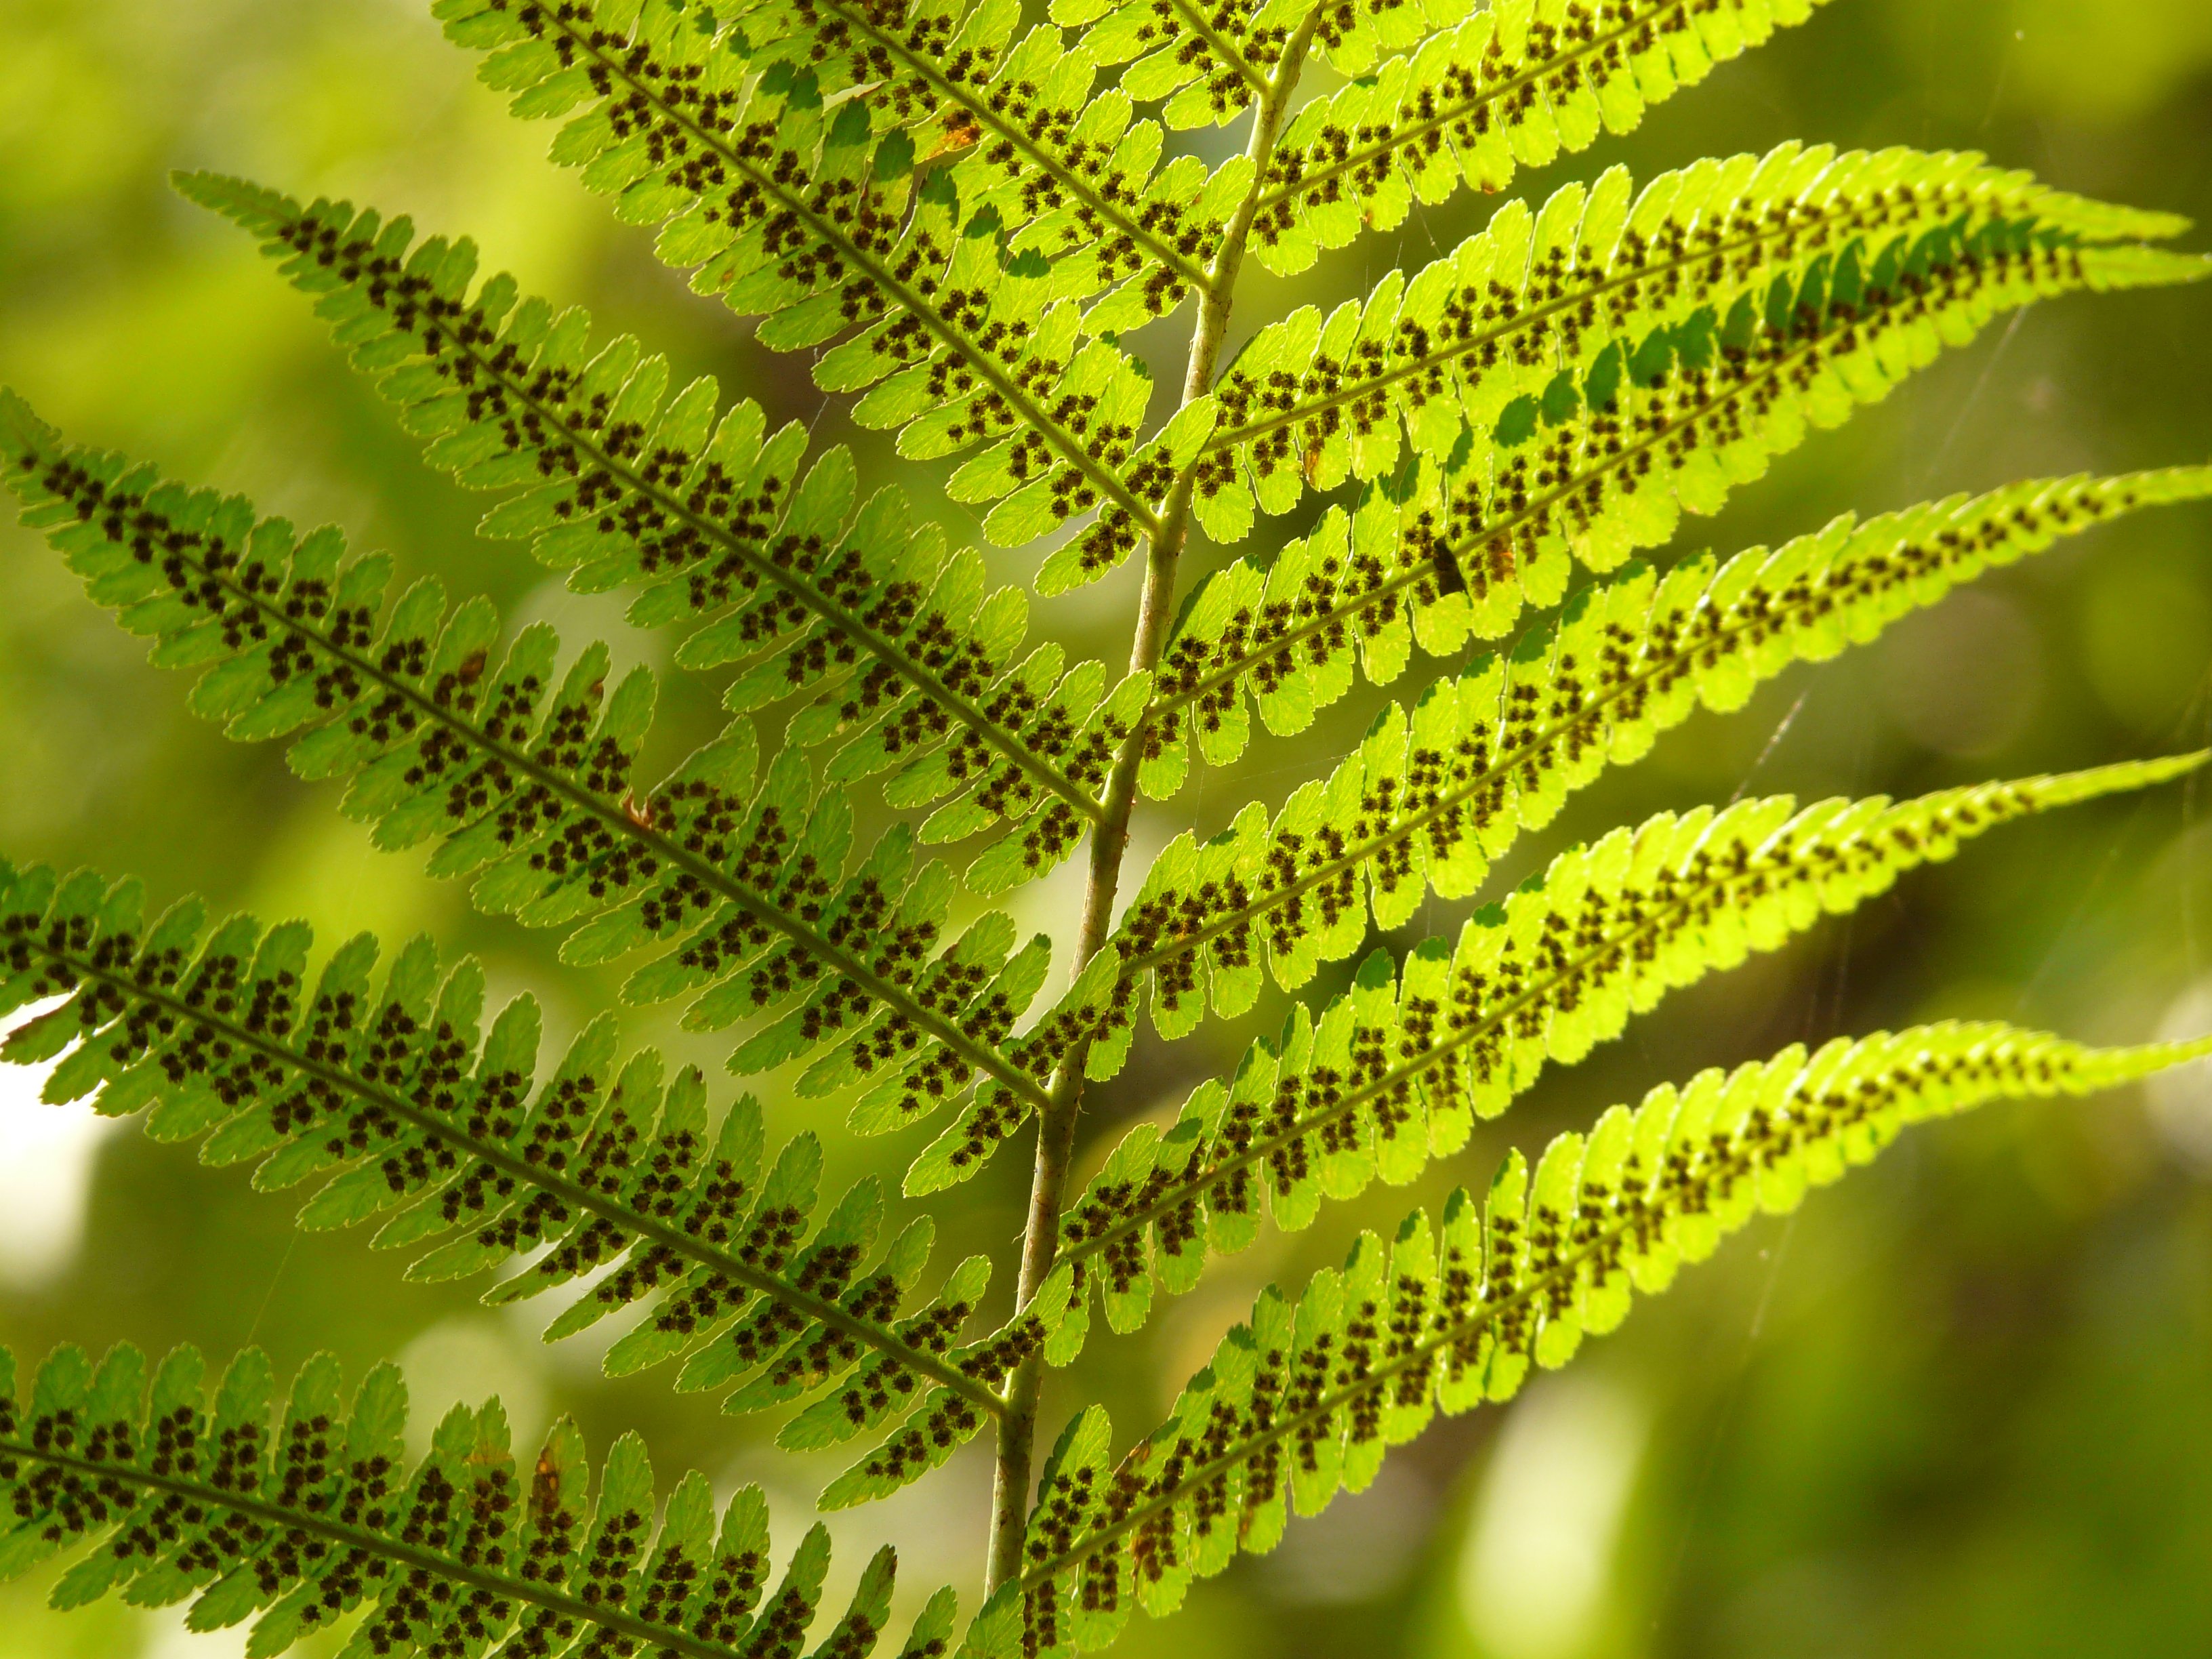
nature, branch, plant, leaf, flower, green, botany, flora, fern, back light, macro photography, plant stem, land plant, ferns and horsetails, vascular plant, ostrich fern